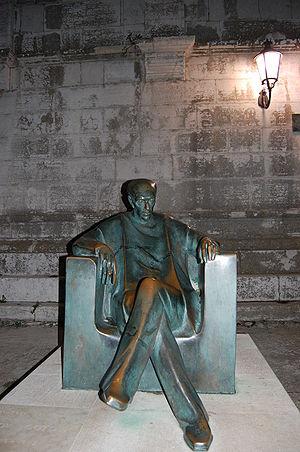
Le compositeur croate Jakov Gotovac œuvre originale de en:Marija Ujević.
Jakov Gotovac est un compositeur et chef d'orchestre croate. Son Opéra-comique, « Ero s onoga svijeta », bien connu de la Croatie, a été monté pour la première fois à Zagreb en 1935.